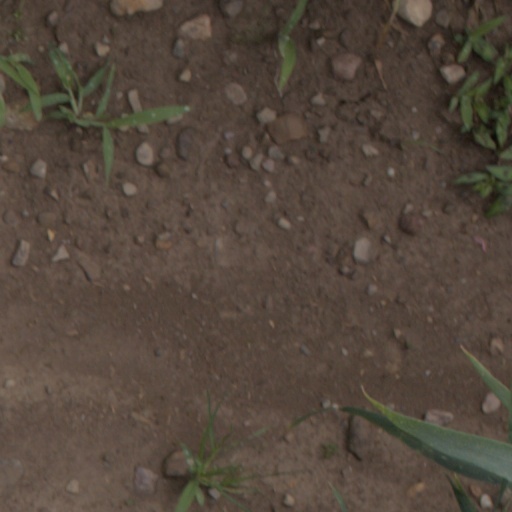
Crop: wheat